Madonna of Chancellor Rolin

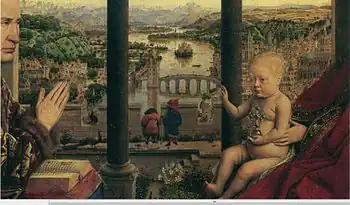
Detail showing the church over Rolin's hands, and the cathedral over Christ, the flowers in the garden and the squashed rabbits of lust.

The Virgin sits with the infant Christ "on her knee" (i.e. on her thighs), which make a platform for the infant. This very traditional motif is known as the "Throne of Wisdom", and was often used by Jan van Eyck, who elaborated the meaning in complex allusions. The Virgin's body was often compared to an altar, on which Christ was present as he was believed to be during the Mass. This painting may have originally hung to the left of Rolin's place at the front of his chapel in his parish church, between him and the altar. To Rolin, or a viewer of the real and painted Rolins together, the Virgin is painted in the position of the altar in the chapel. The illuminated manuscript in front of Rolin is open to a page with a large initial D, which probably indicates "Domine, labia mea aperies" ("Lord, open my lips"), the opening of Matins; this is therefore a Book of Hours.